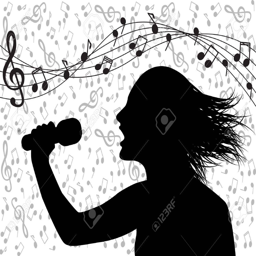
profile silhouette of a man singing and musical lineup stock vector